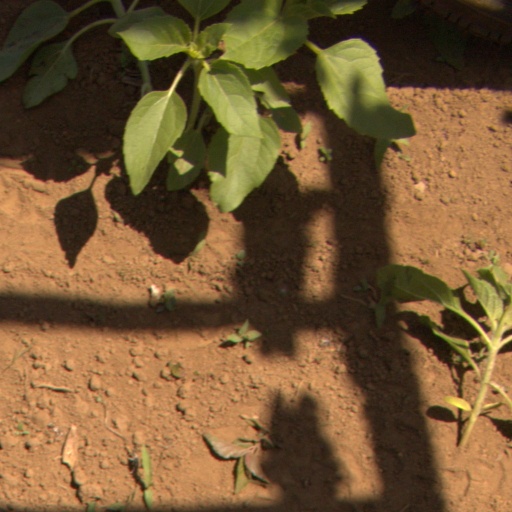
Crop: Jerusalem artichoke